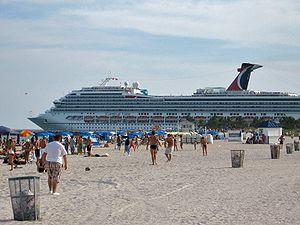
Carnival Cruise Lines est une compagnie maritime américaine spécialisé dans les croisières, elle est une filiale de la société Carnival Group.